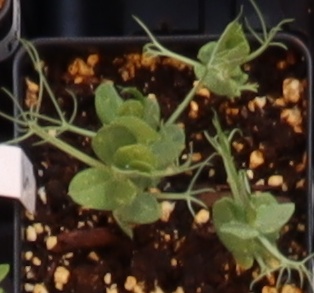
Label: Field Pea